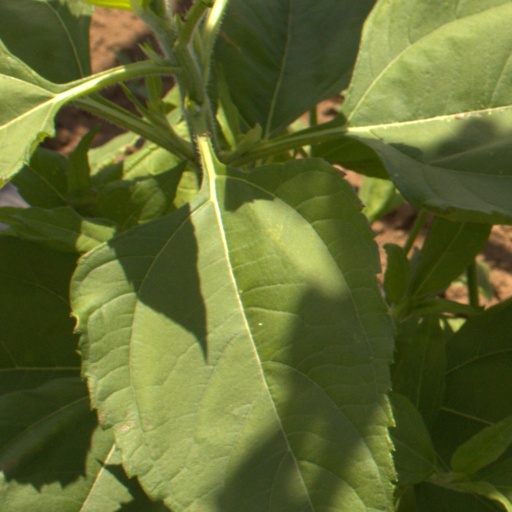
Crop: Jerusalem artichoke